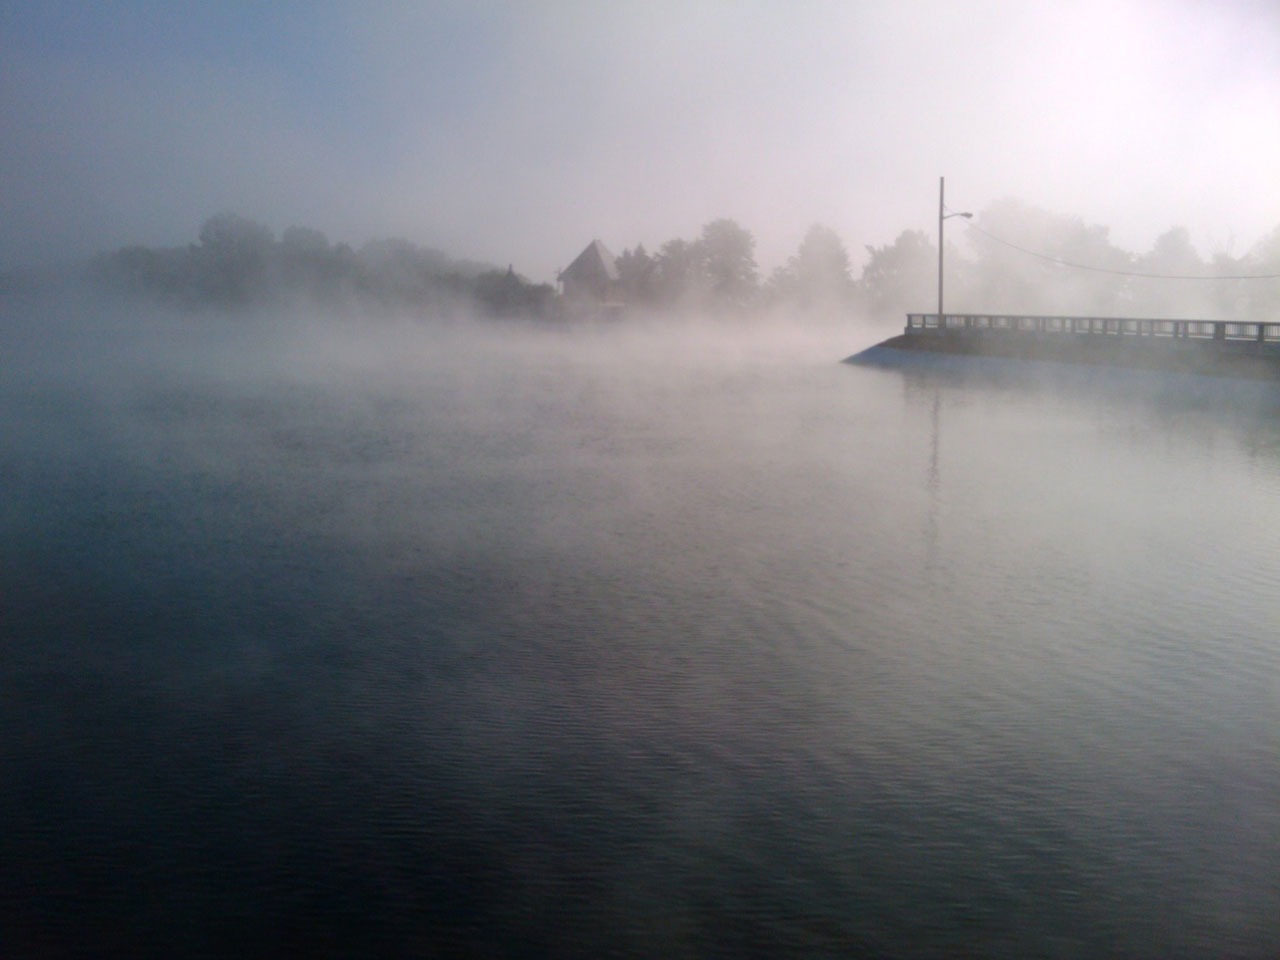
landscape, sea, water, cloud, fog, sunrise, mist, morning, rain, wave, view, dawn, atmosphere, spooky, pier, river, foggy, dark, dusk, environment, mystery, reflection, park, scenery, weather, haze, highland, pittsburgh, rainy, hazy, misty, eerie, drizzle, atmospheric phenomenon, atmosphere of earth